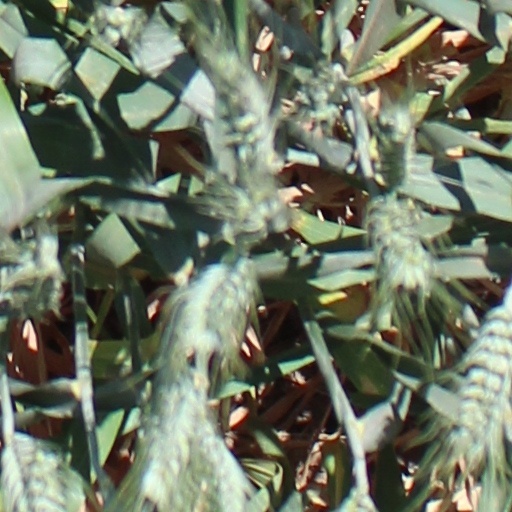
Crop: wheat